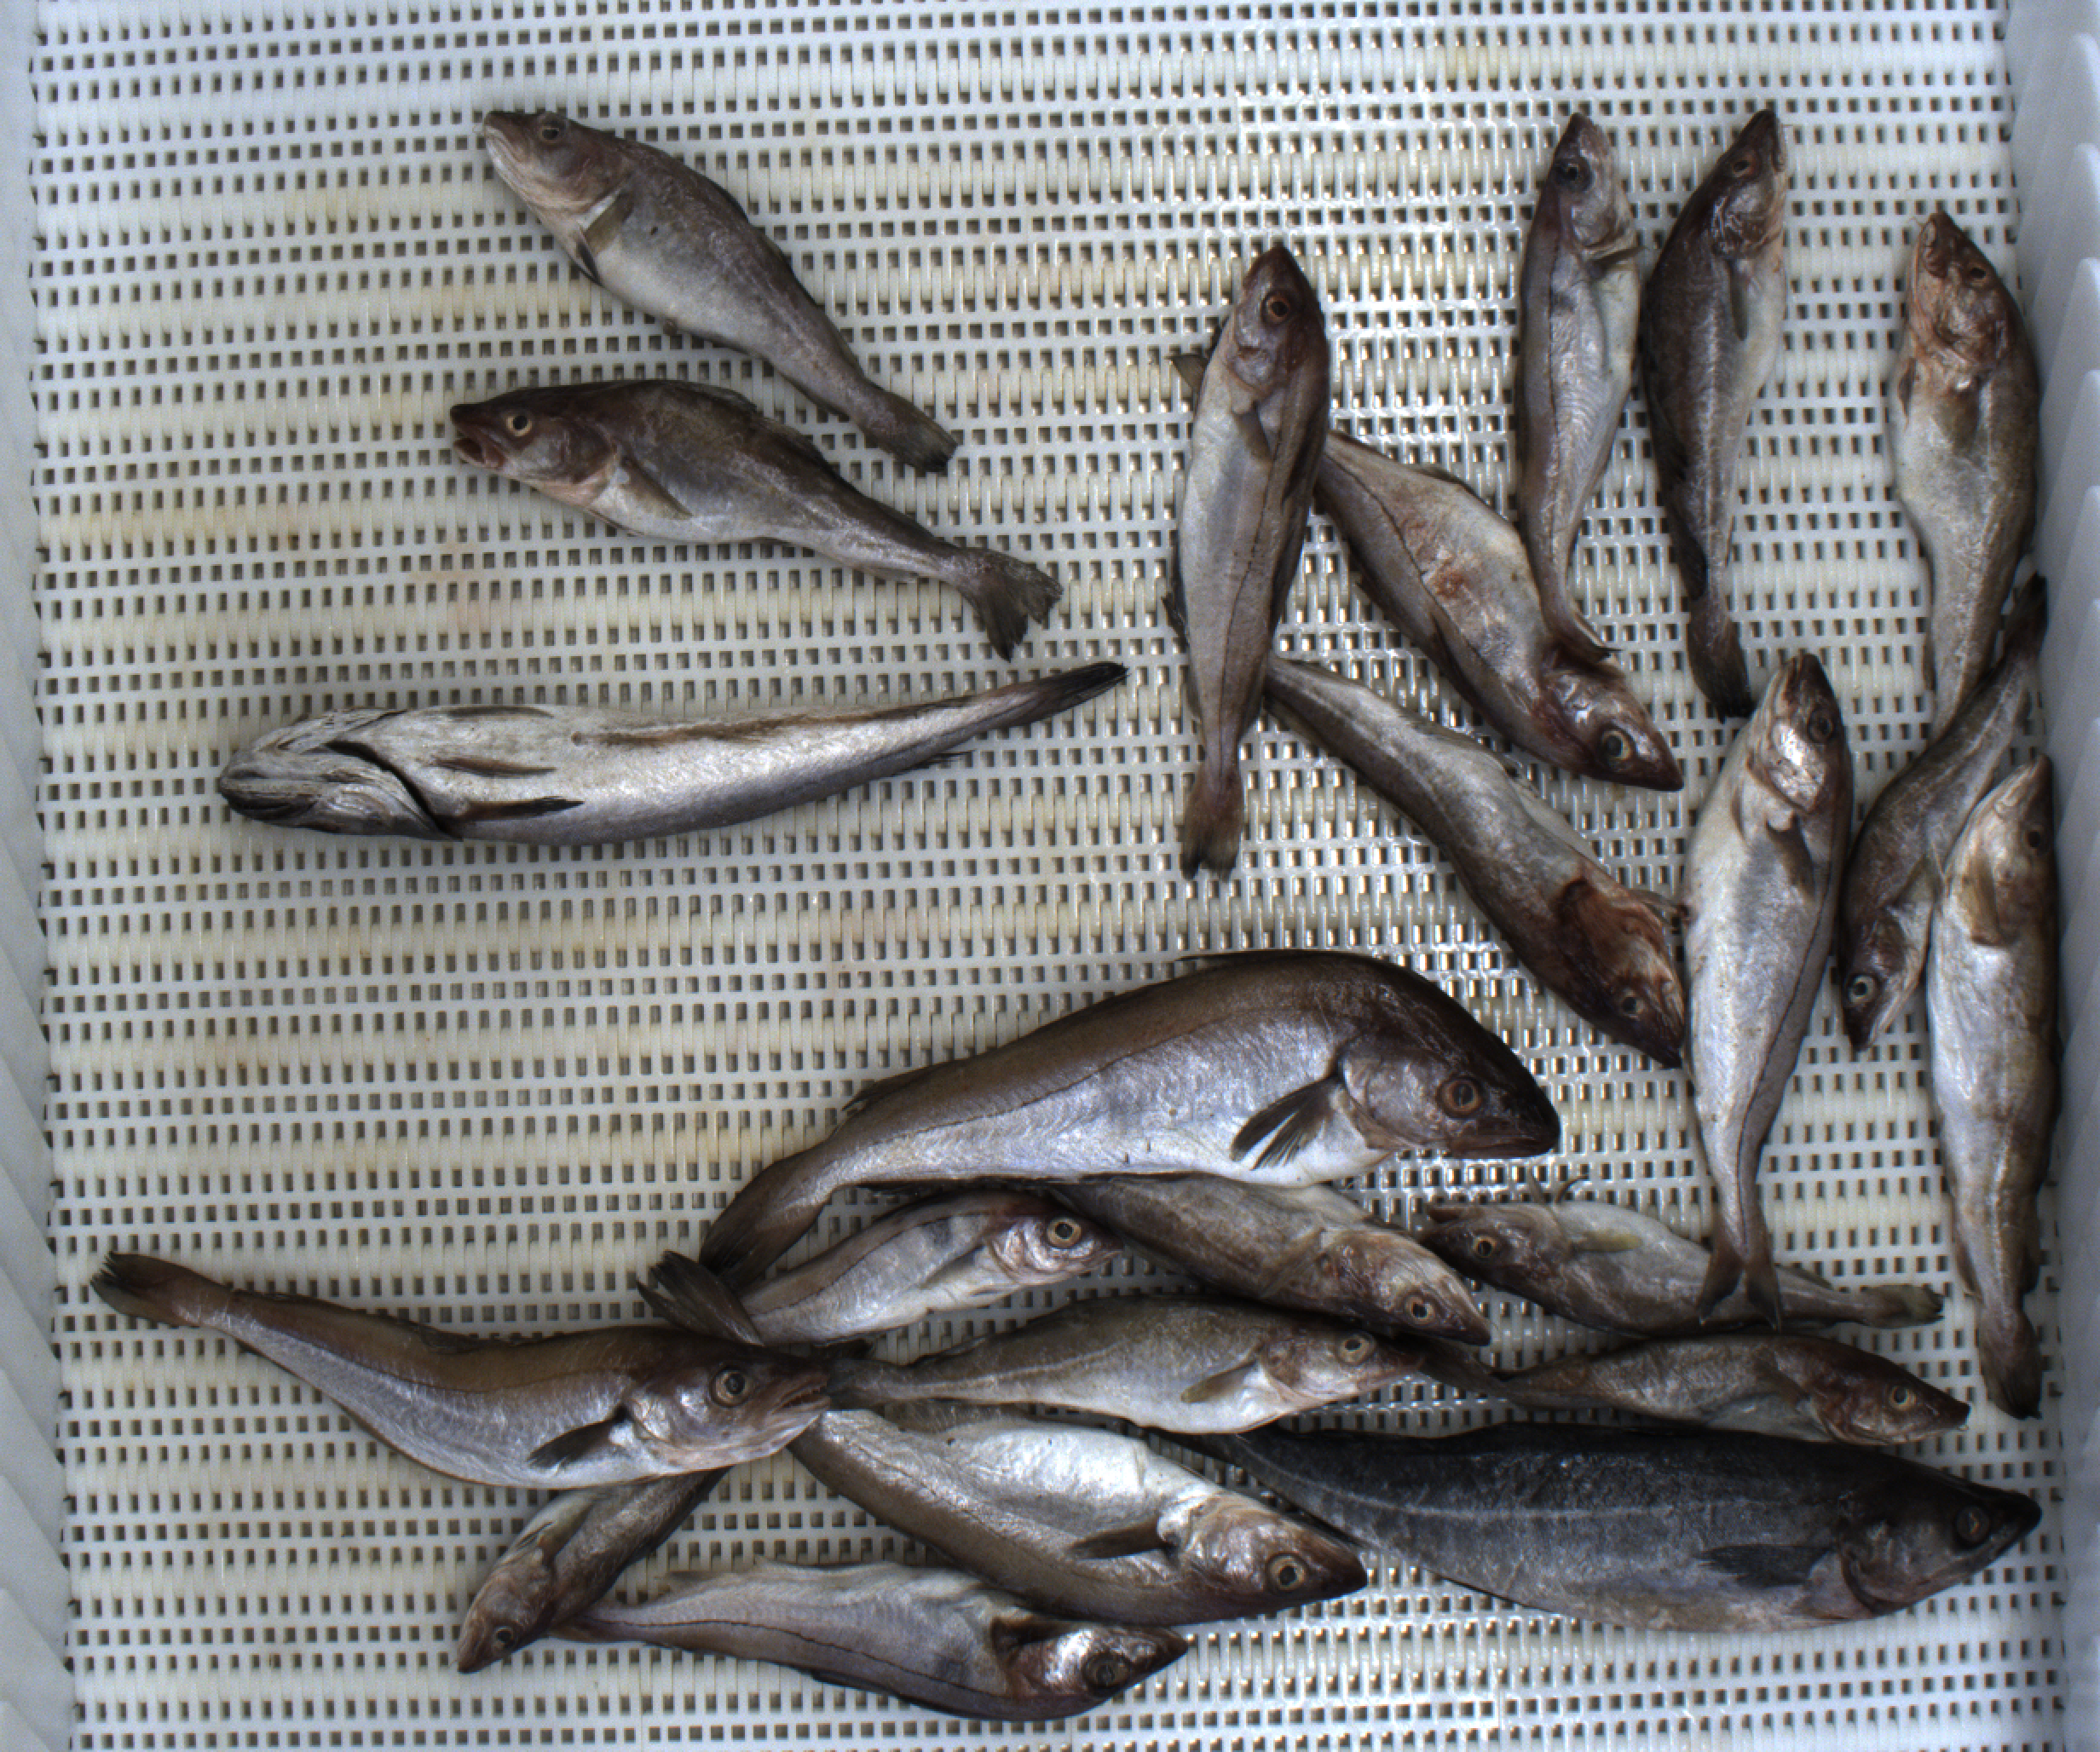
Total fish: 23
Cod: 12
Haddock: 6
Whiting: 3
Hake: 1
Horse mackerel: 0
Saithe: 1
Other: 0